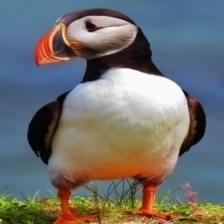
Species: PUFFIN
Scientific name: FRATERCULA